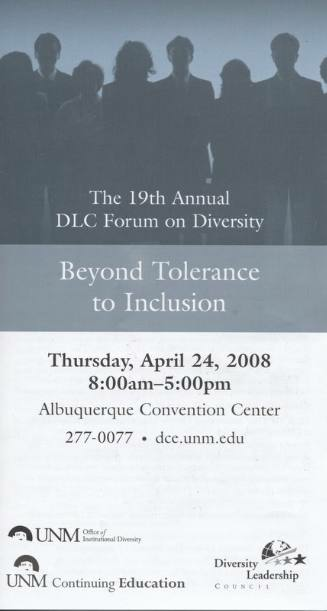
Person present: No